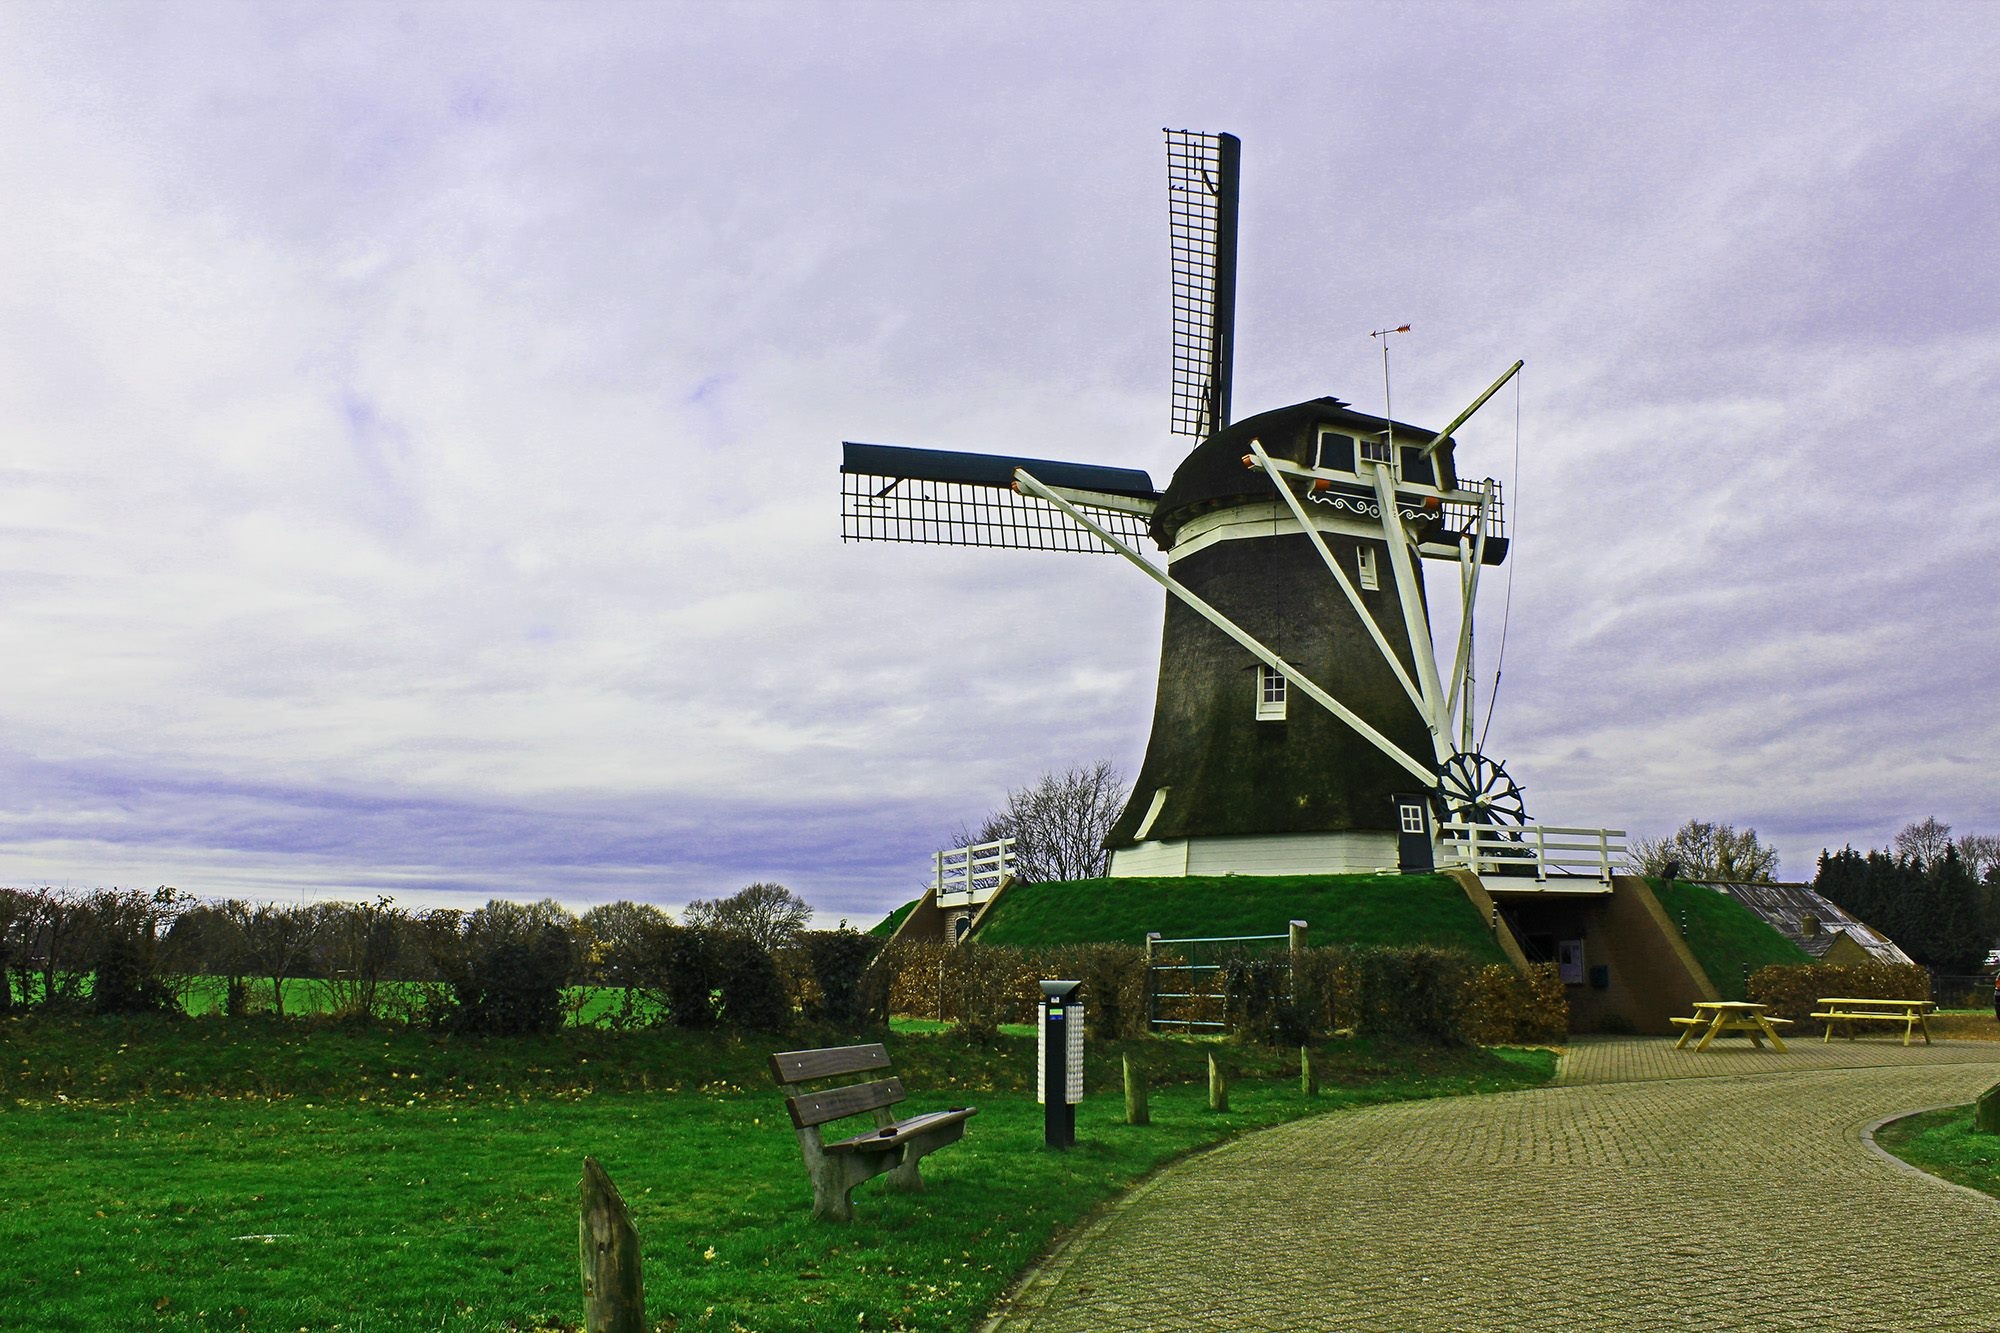
field, farm, windmill, wind, building, tower, machine, wind power, mill, polder, rural area, de hoop, elspeet